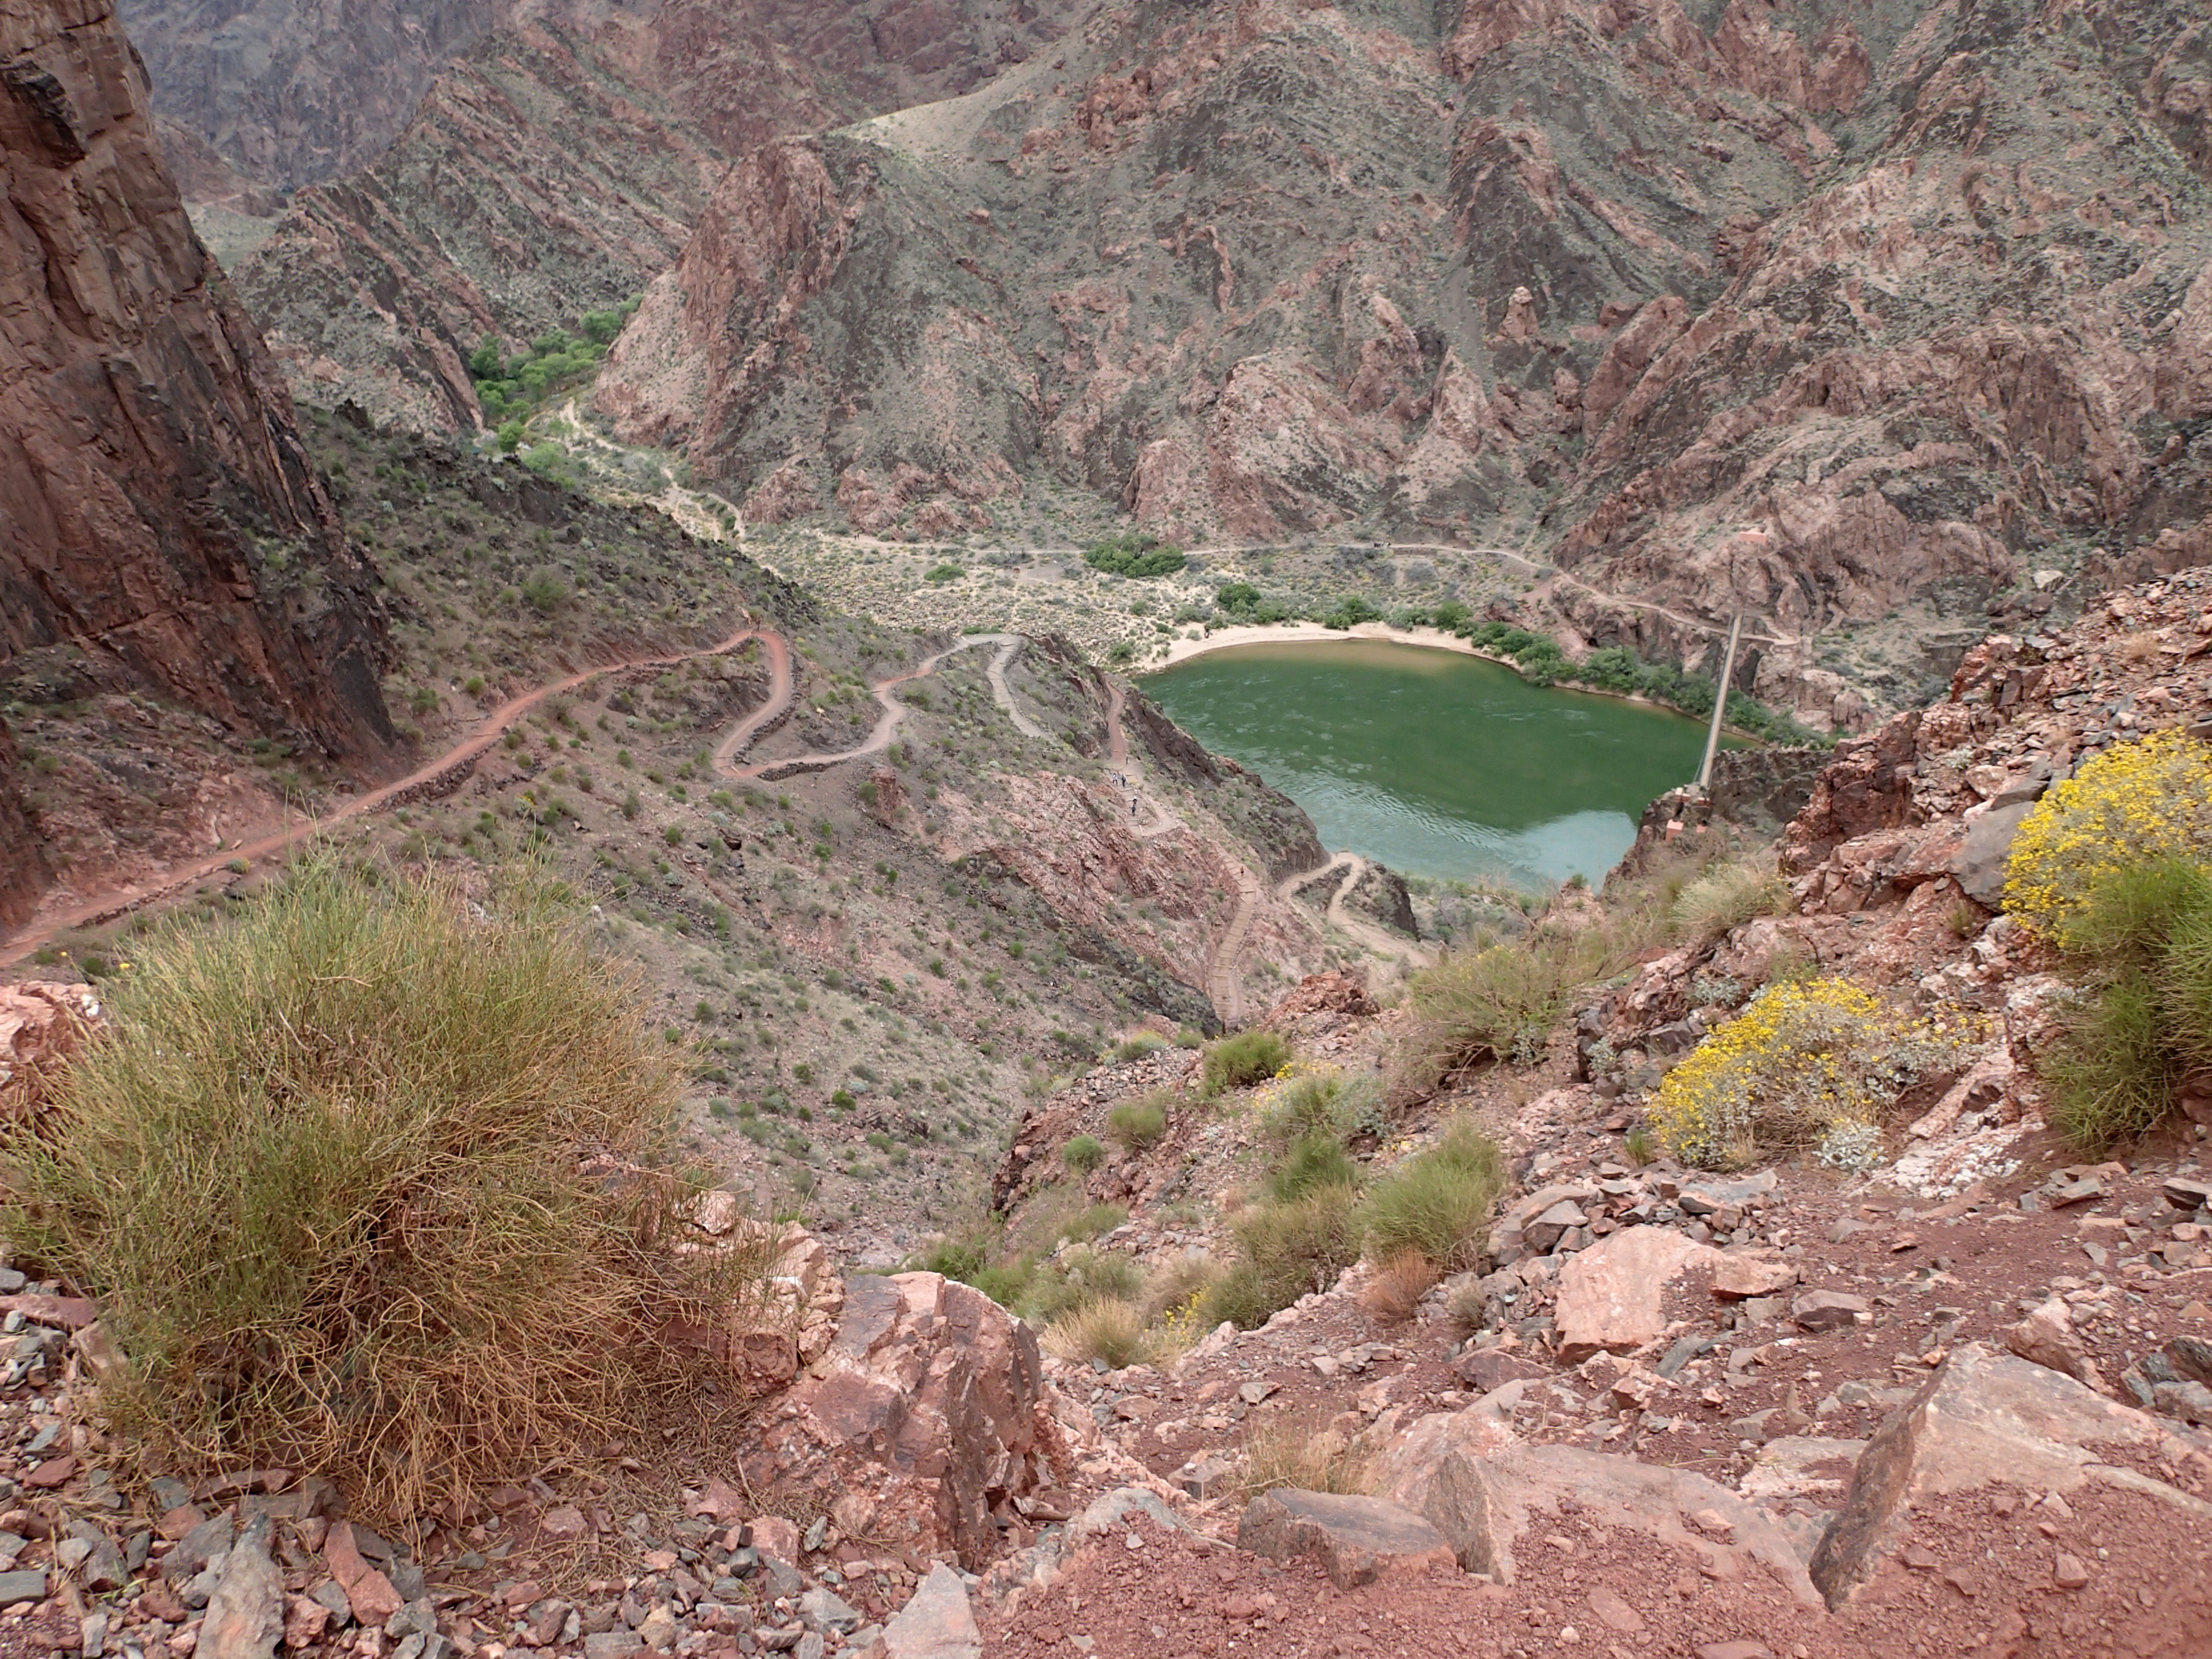
wilderness, walking, mountain, trail, lake, river, valley, mountain range, cliff, canyon, terrain, ridge, geology, ravine, plateau, grandcanyon, wadi, moraine, landform, tarn, mountain pass, geographical feature, geological phenomenon